K.A.S. Eupen

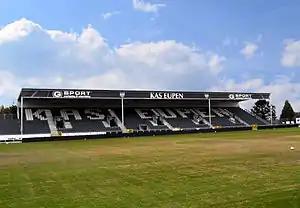
Stand at the Kehrwegstadion, home ground of Eupen

With René Irgel as new manager, Eupen won the title the following season, allowing them to return to the second division. This was, however, short-lived and the club relegated the following year.